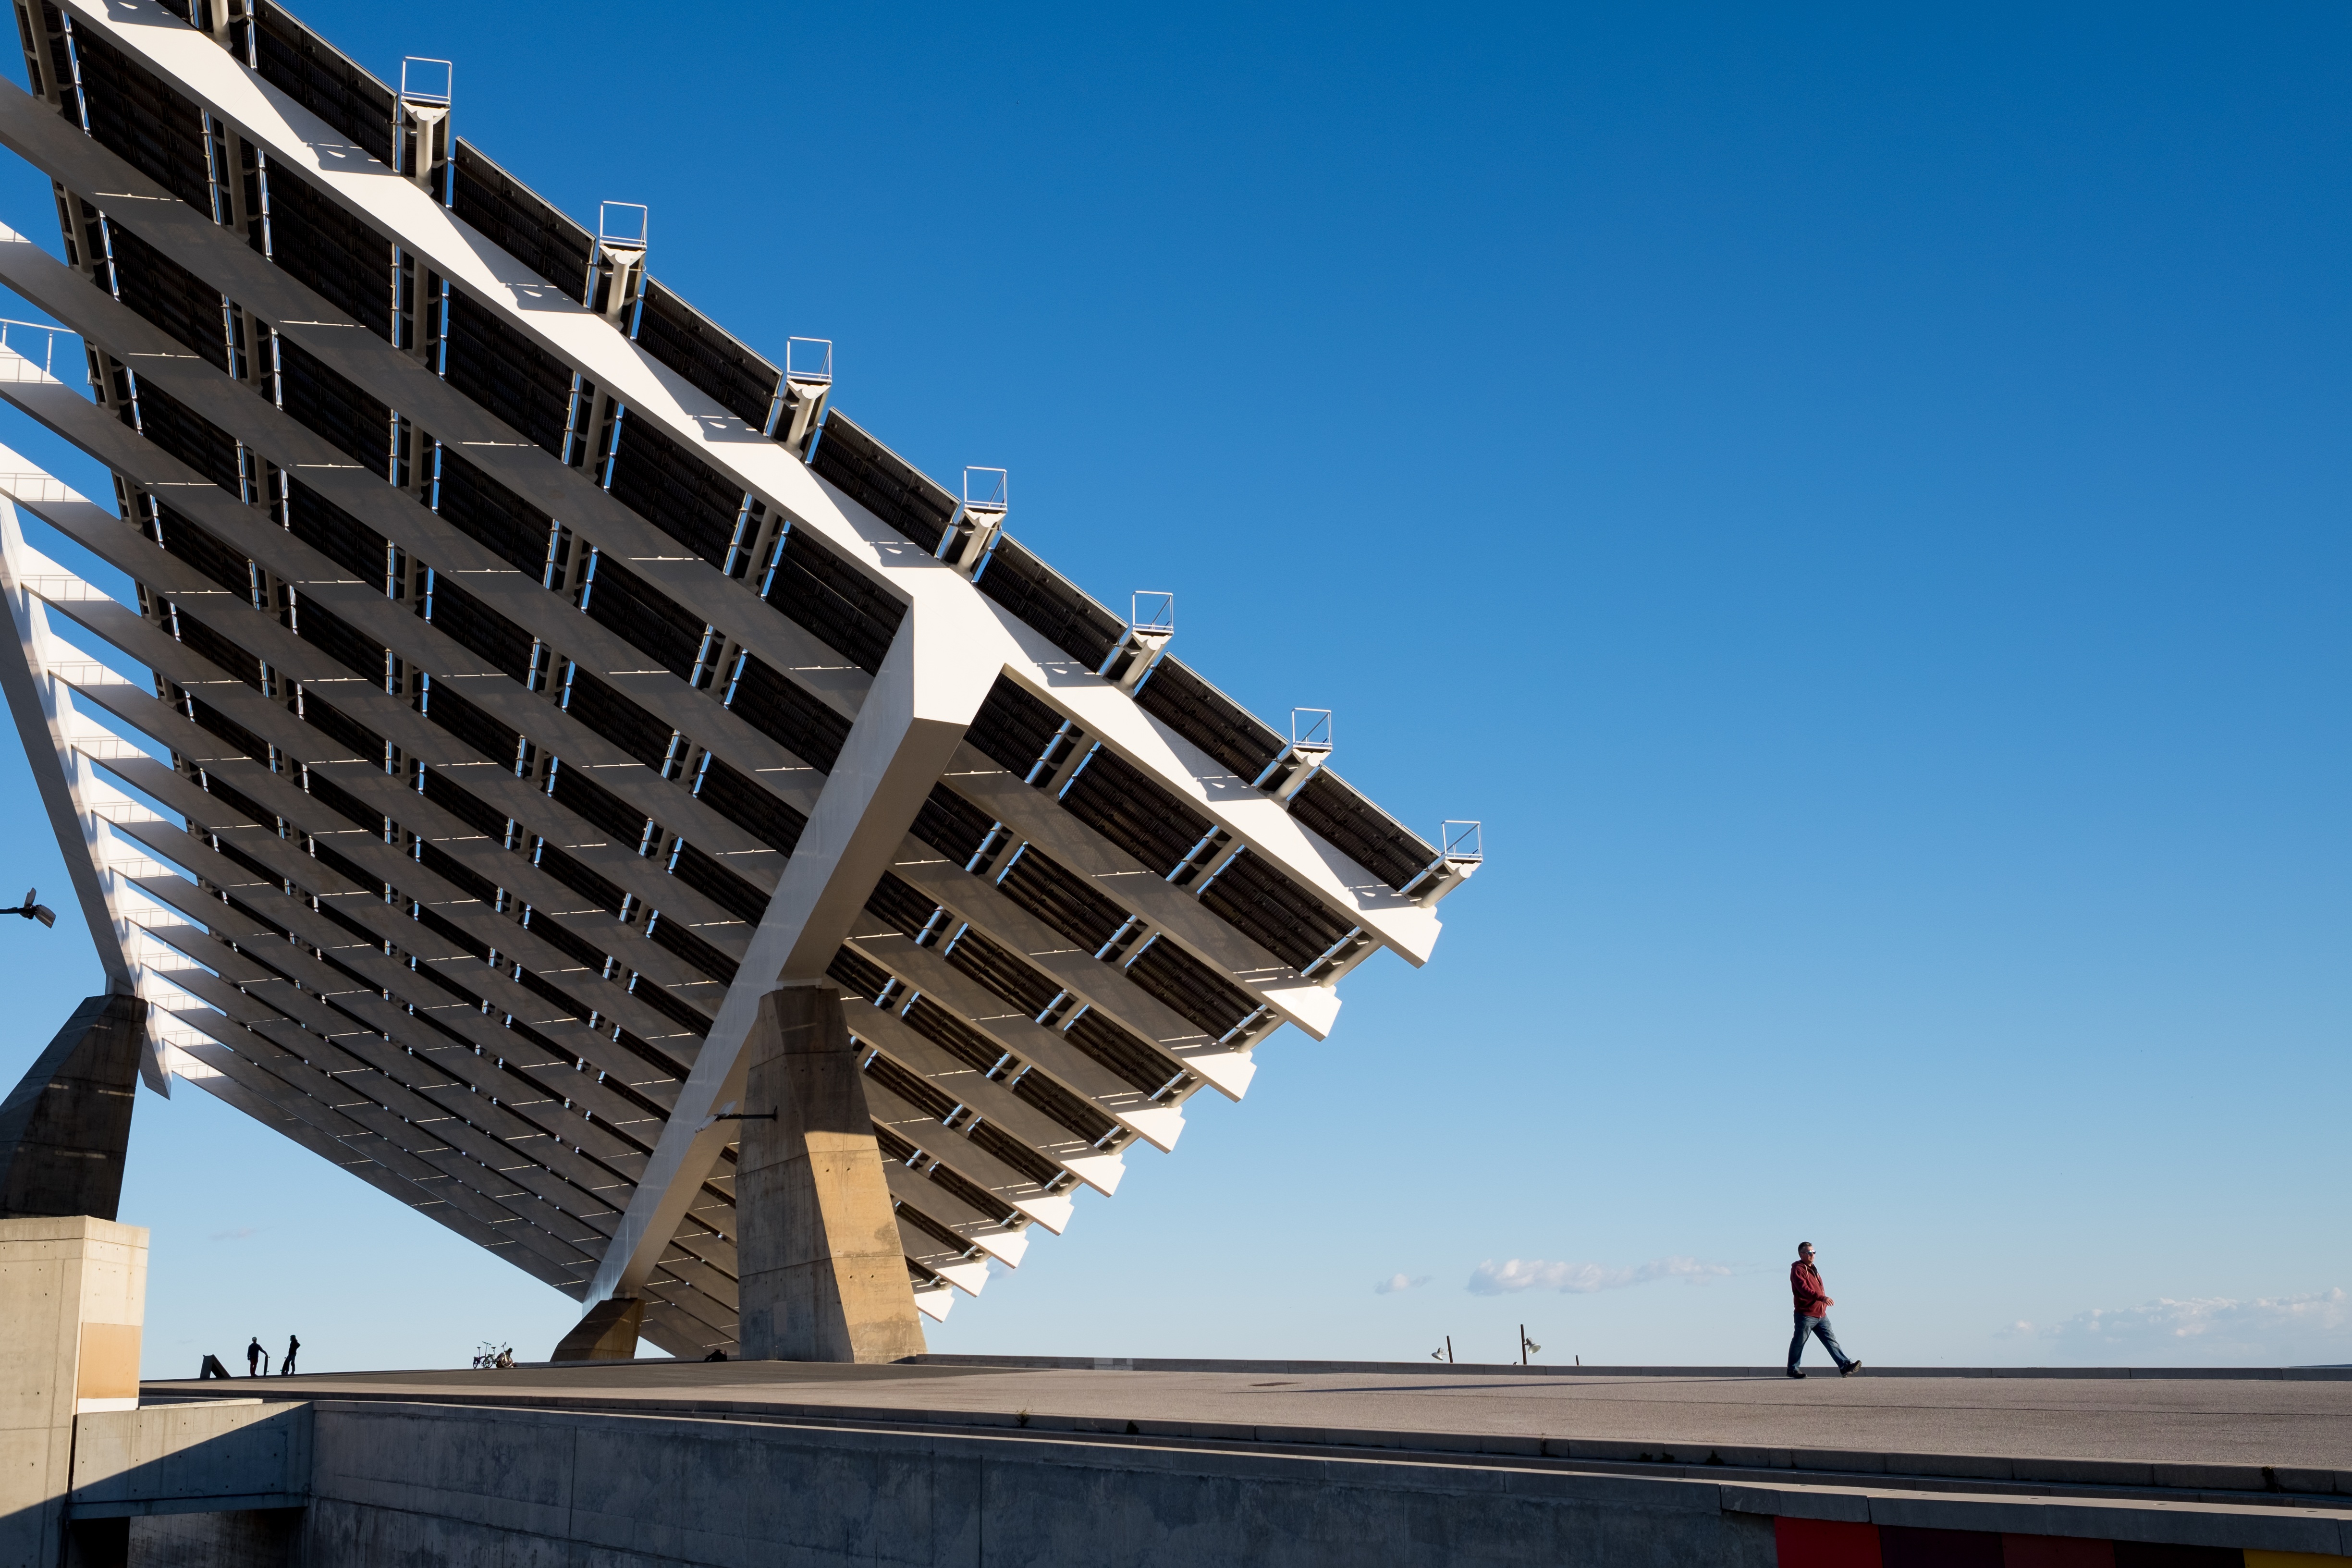
architecture, structure, sky, skyscraper, landmark, facade, blue, barcelona, stadium, tower block, large, forum, solar system